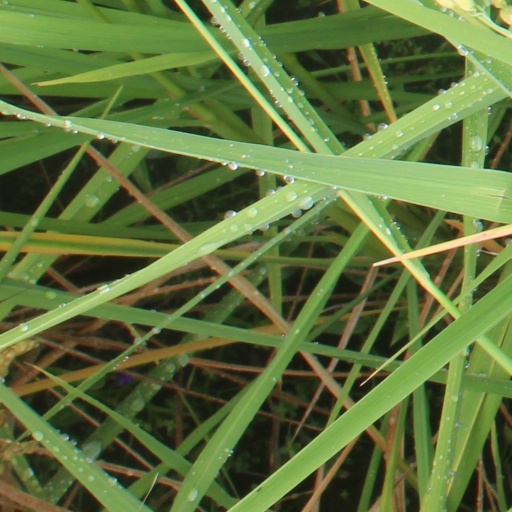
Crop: rice